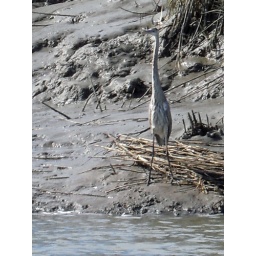
Shows how narrow this bird is - I didn't see this angle in the bird book